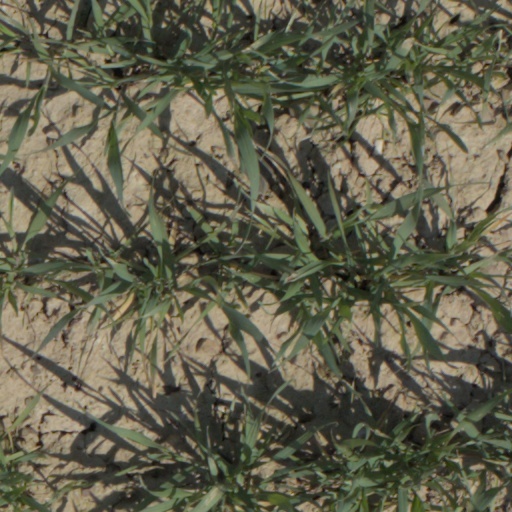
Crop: wheat